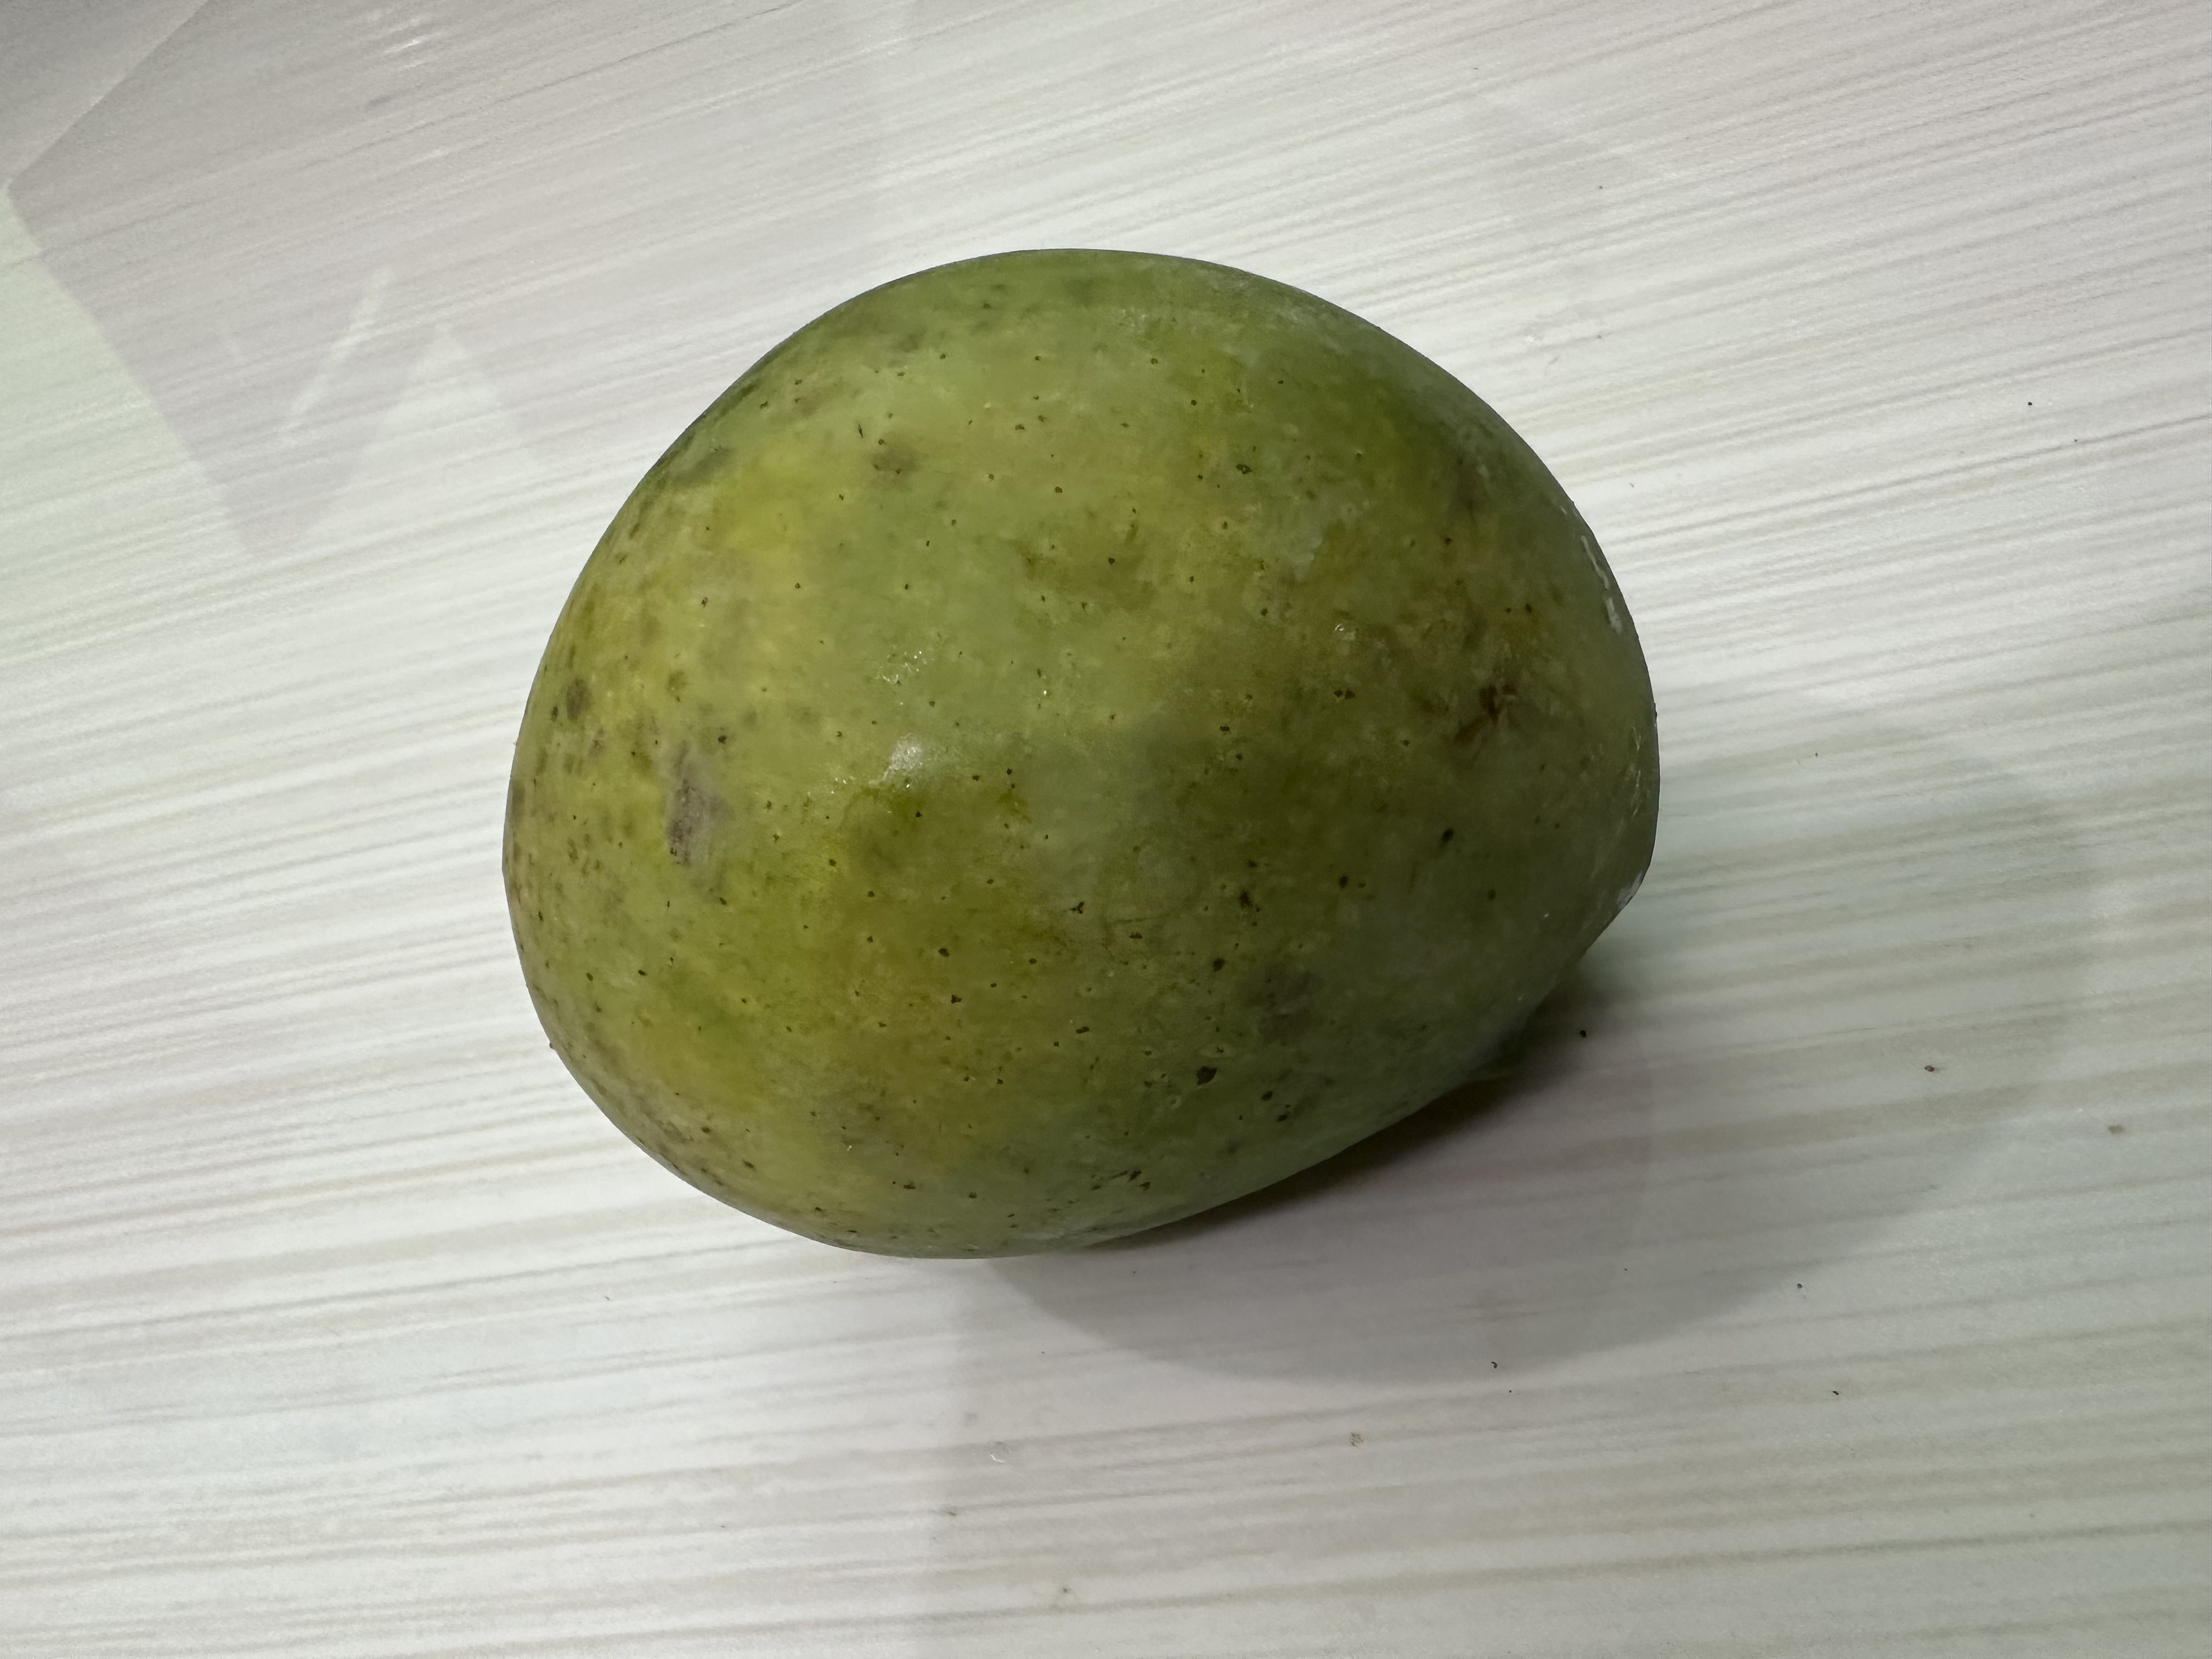
Mango variety: Harivanga